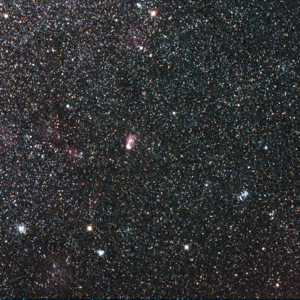
Voici une liste non exhaustive d'amas stellaires, classée par ordre alphabétique de constellations.
NGC 248 est une nébuleuse en émission située dans le Petit Nuage de Magellan, donc à environ 199 000 années-lumière de nous.